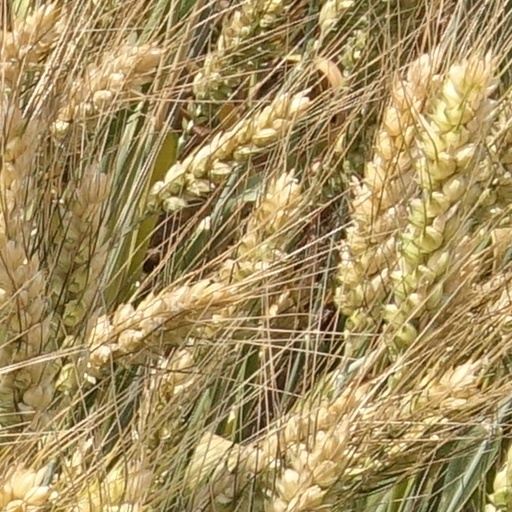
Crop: wheat